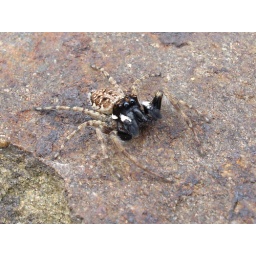
This salticid appeared to be quite common on rocks and walls within the Algarve during our trip.